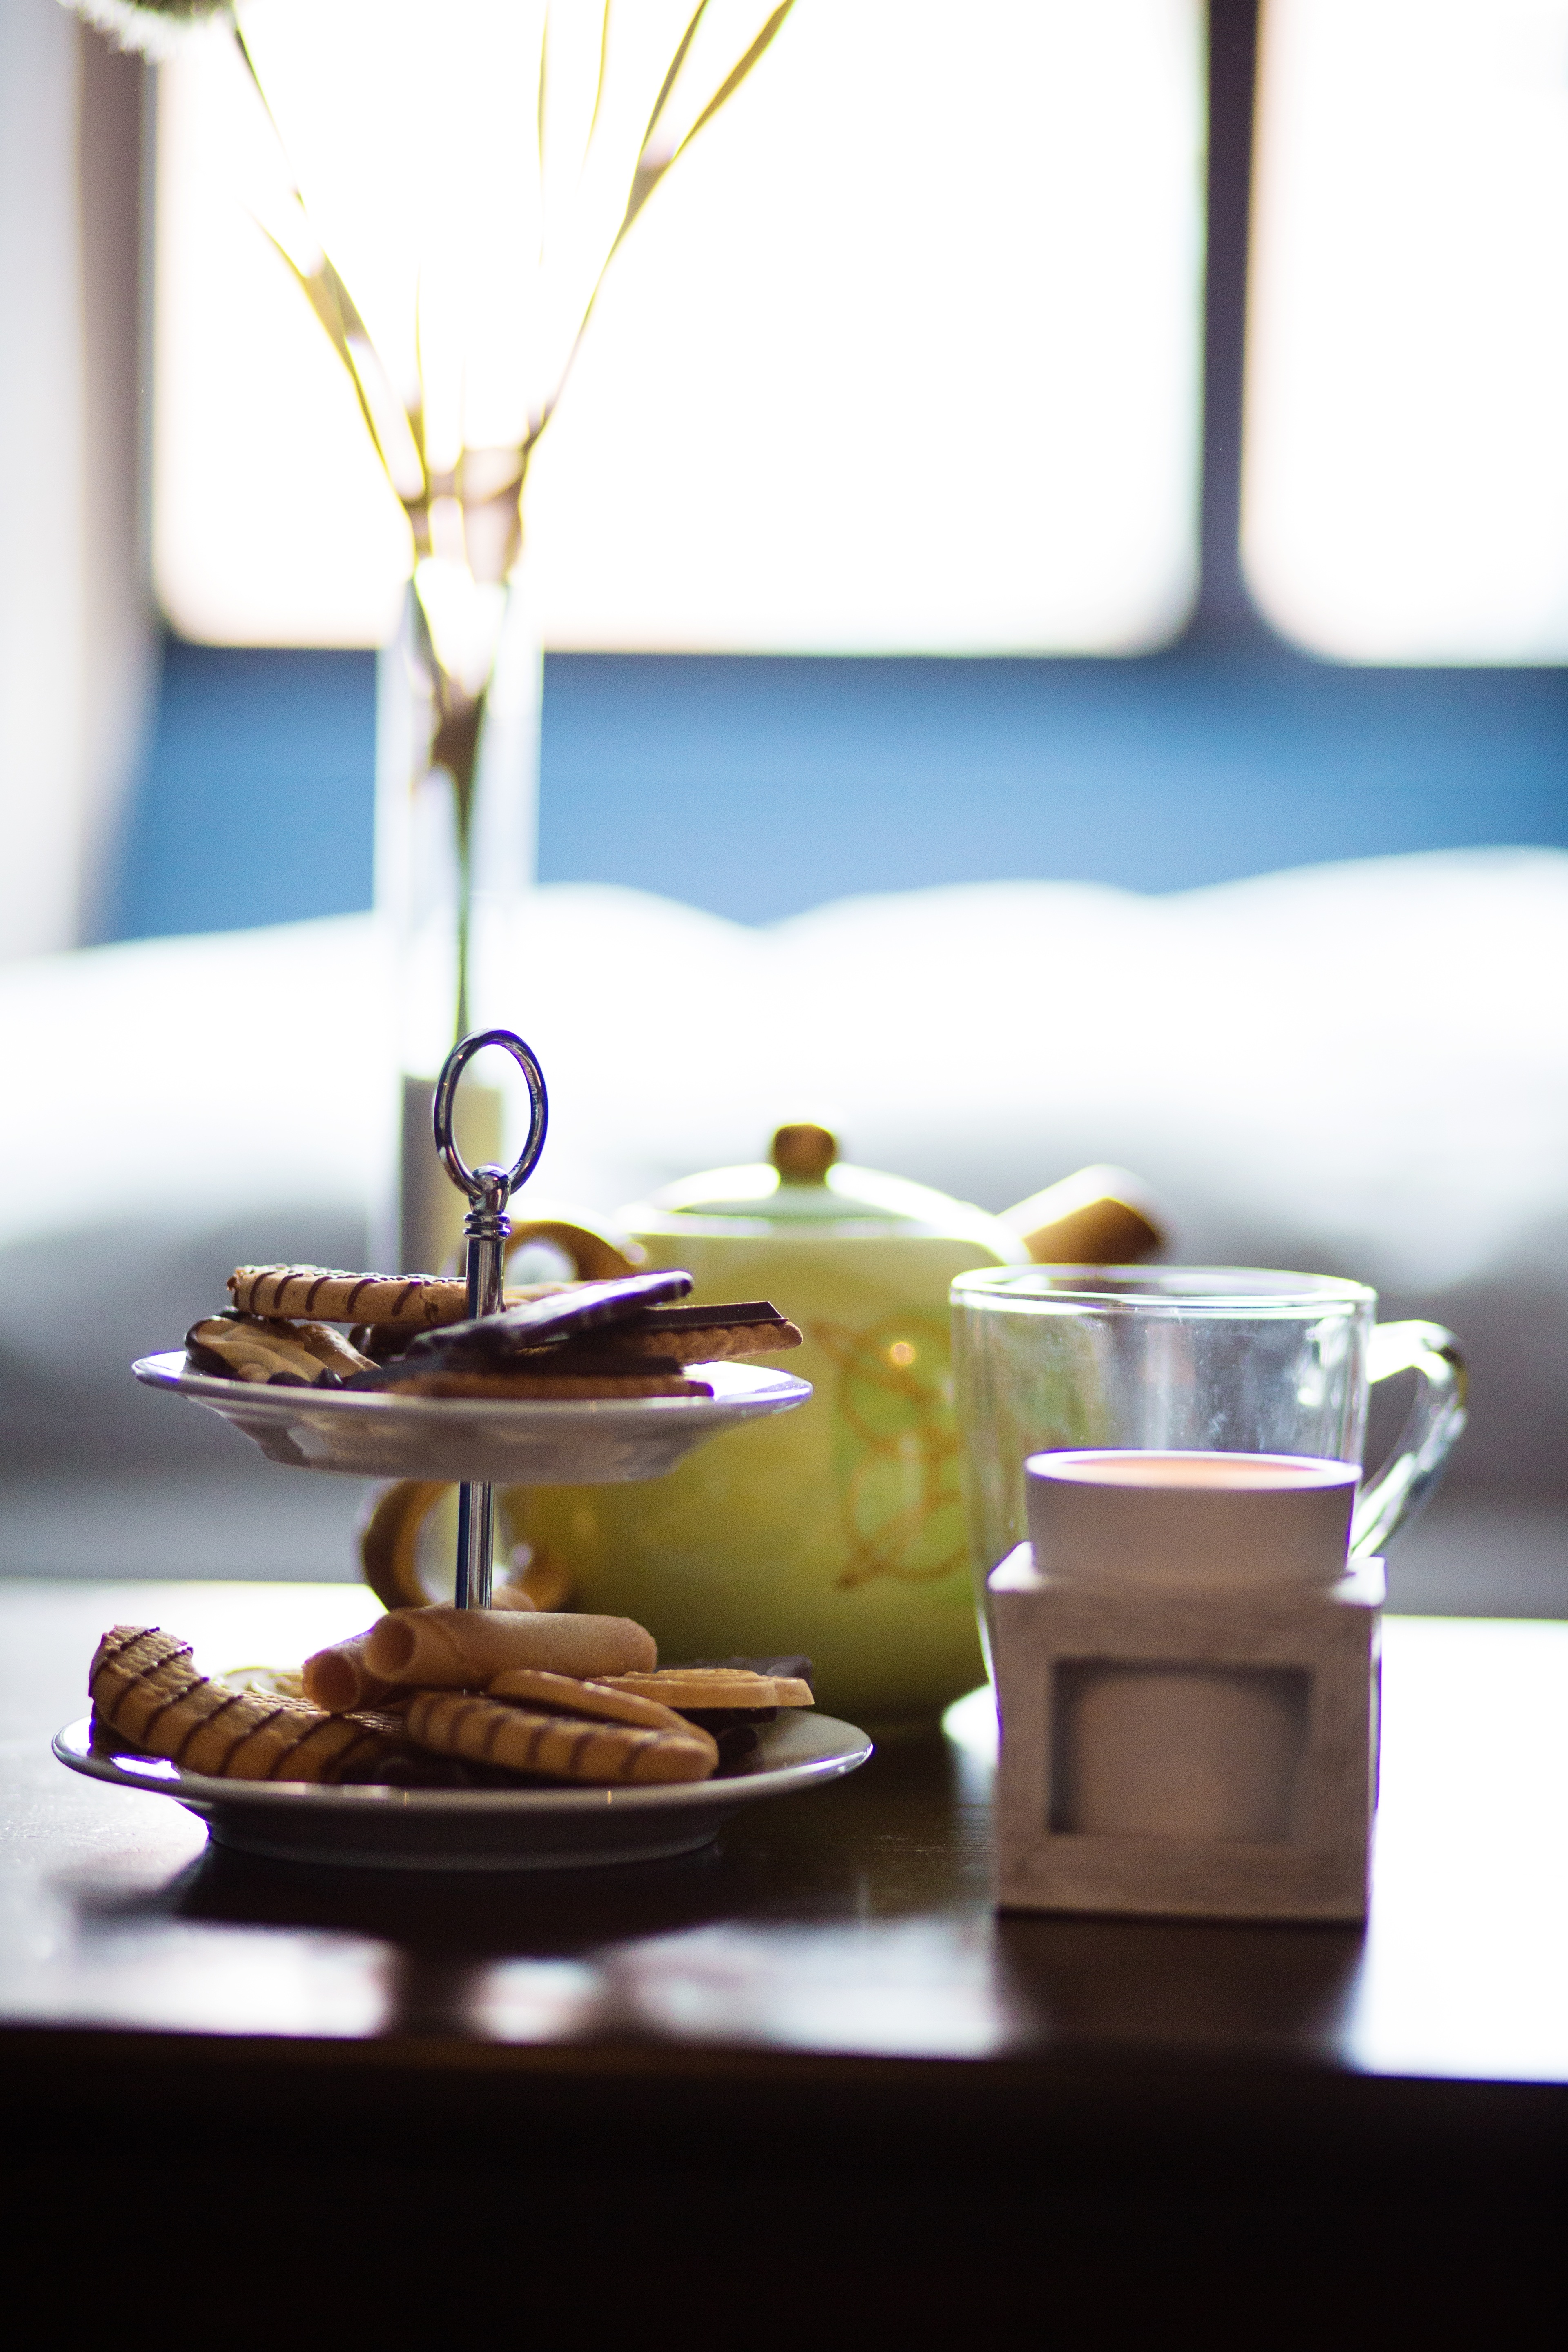
table, winter, meal, drink, room, lighting, eat, pastries, cookies, hotel, tee, mood, enjoy, hotel rooms